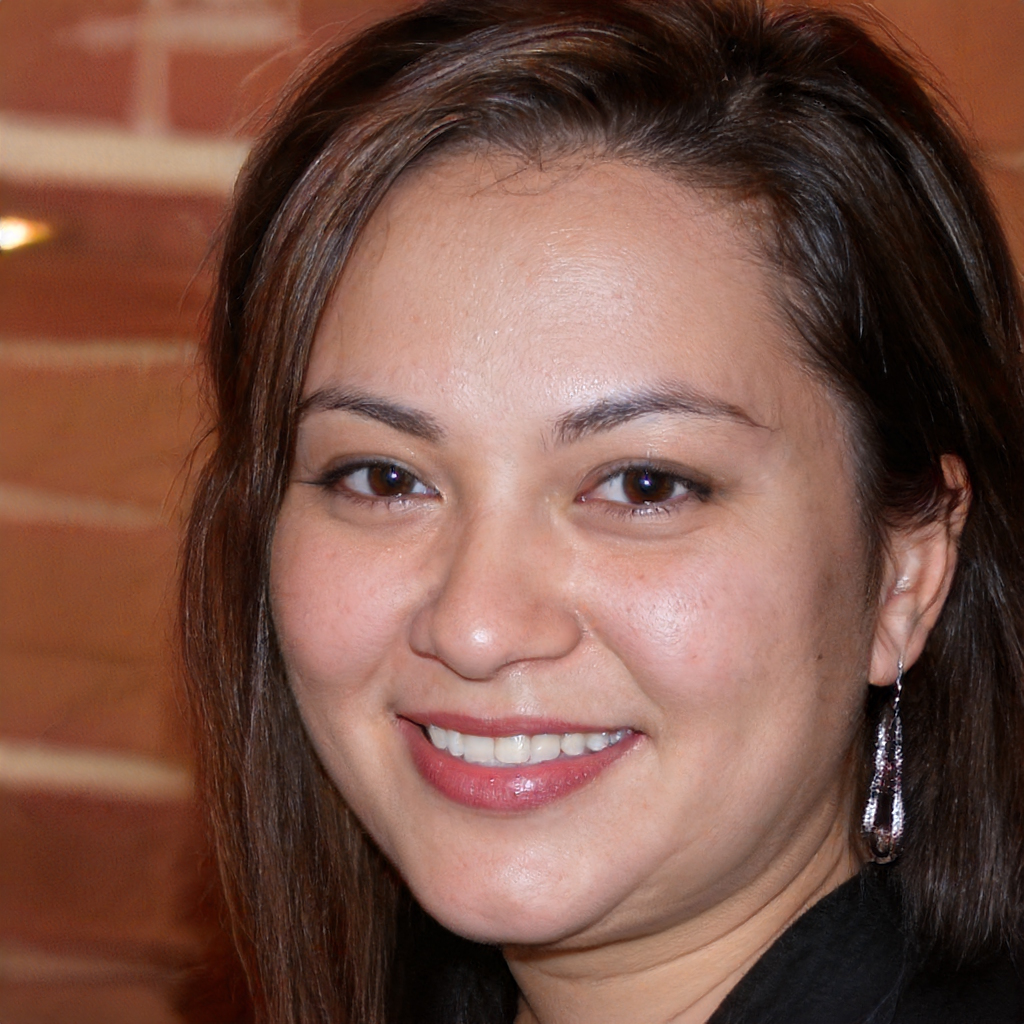
Gender: Female